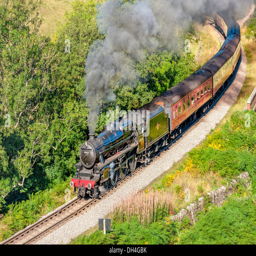
vintage steam train makes its way through national park on a bright sunny morning